Tarlac

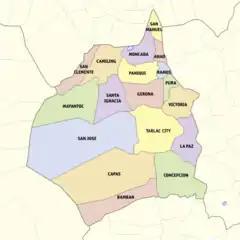

The 17 municipalities and 1 city of the province comprise a total of 511 barangays, with Cristo Rey in Capas as the most populous in 2010, and Malonzo in Bamban as the least.